South African National Defence Force

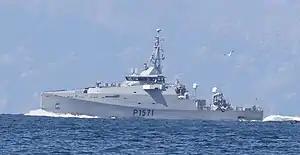
Warrior-class multi-mission inshore patrol vessel

South Africa's defence industry traces its origins to 1968, developed primarily in response to the United Nations arms embargo imposed in 1963 due to the apartheid regime. The embargo, which remained in effect until 1990, restricted South Africa's ability to acquire foreign military equipment, prompting the country to establish a self-reliant and vertically integrated arms manufacturing capability.